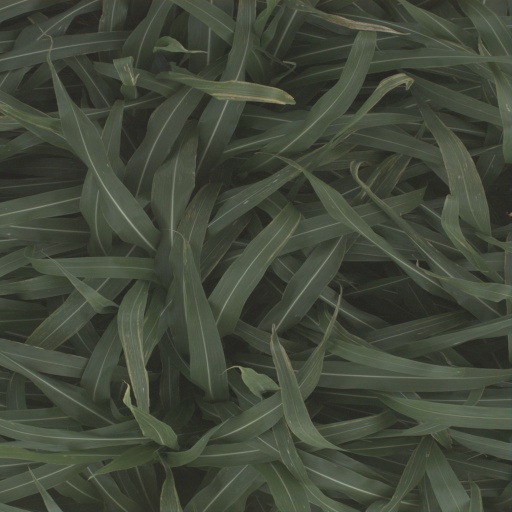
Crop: sorghum